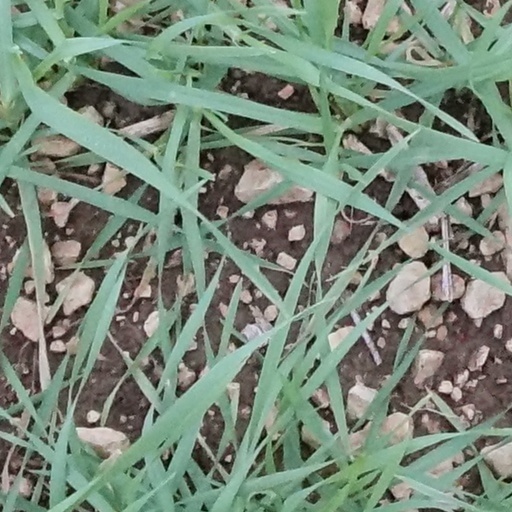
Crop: wheat